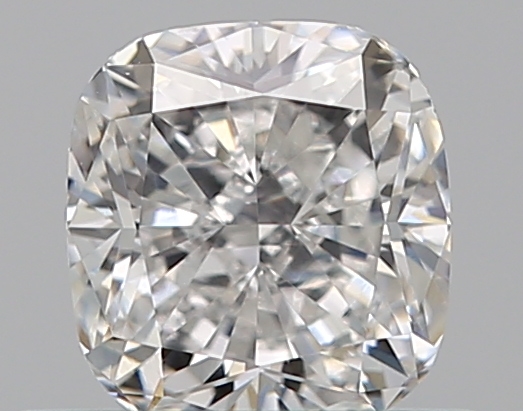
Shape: cushion
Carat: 0.51
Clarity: VS1
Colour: F
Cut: EX
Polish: EX
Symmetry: GD
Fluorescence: N
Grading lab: GIA
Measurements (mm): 4.61 x 4.32 x 3.01